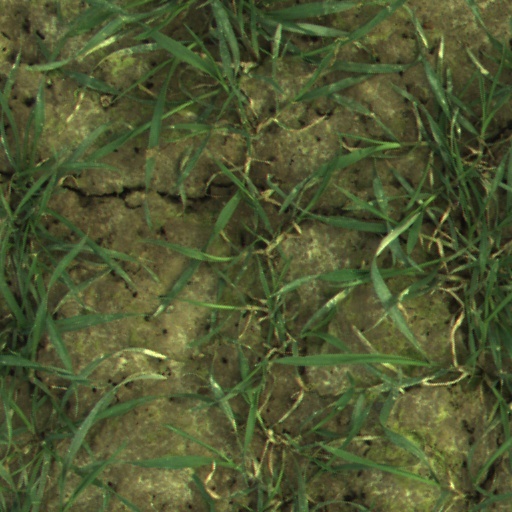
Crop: wheat